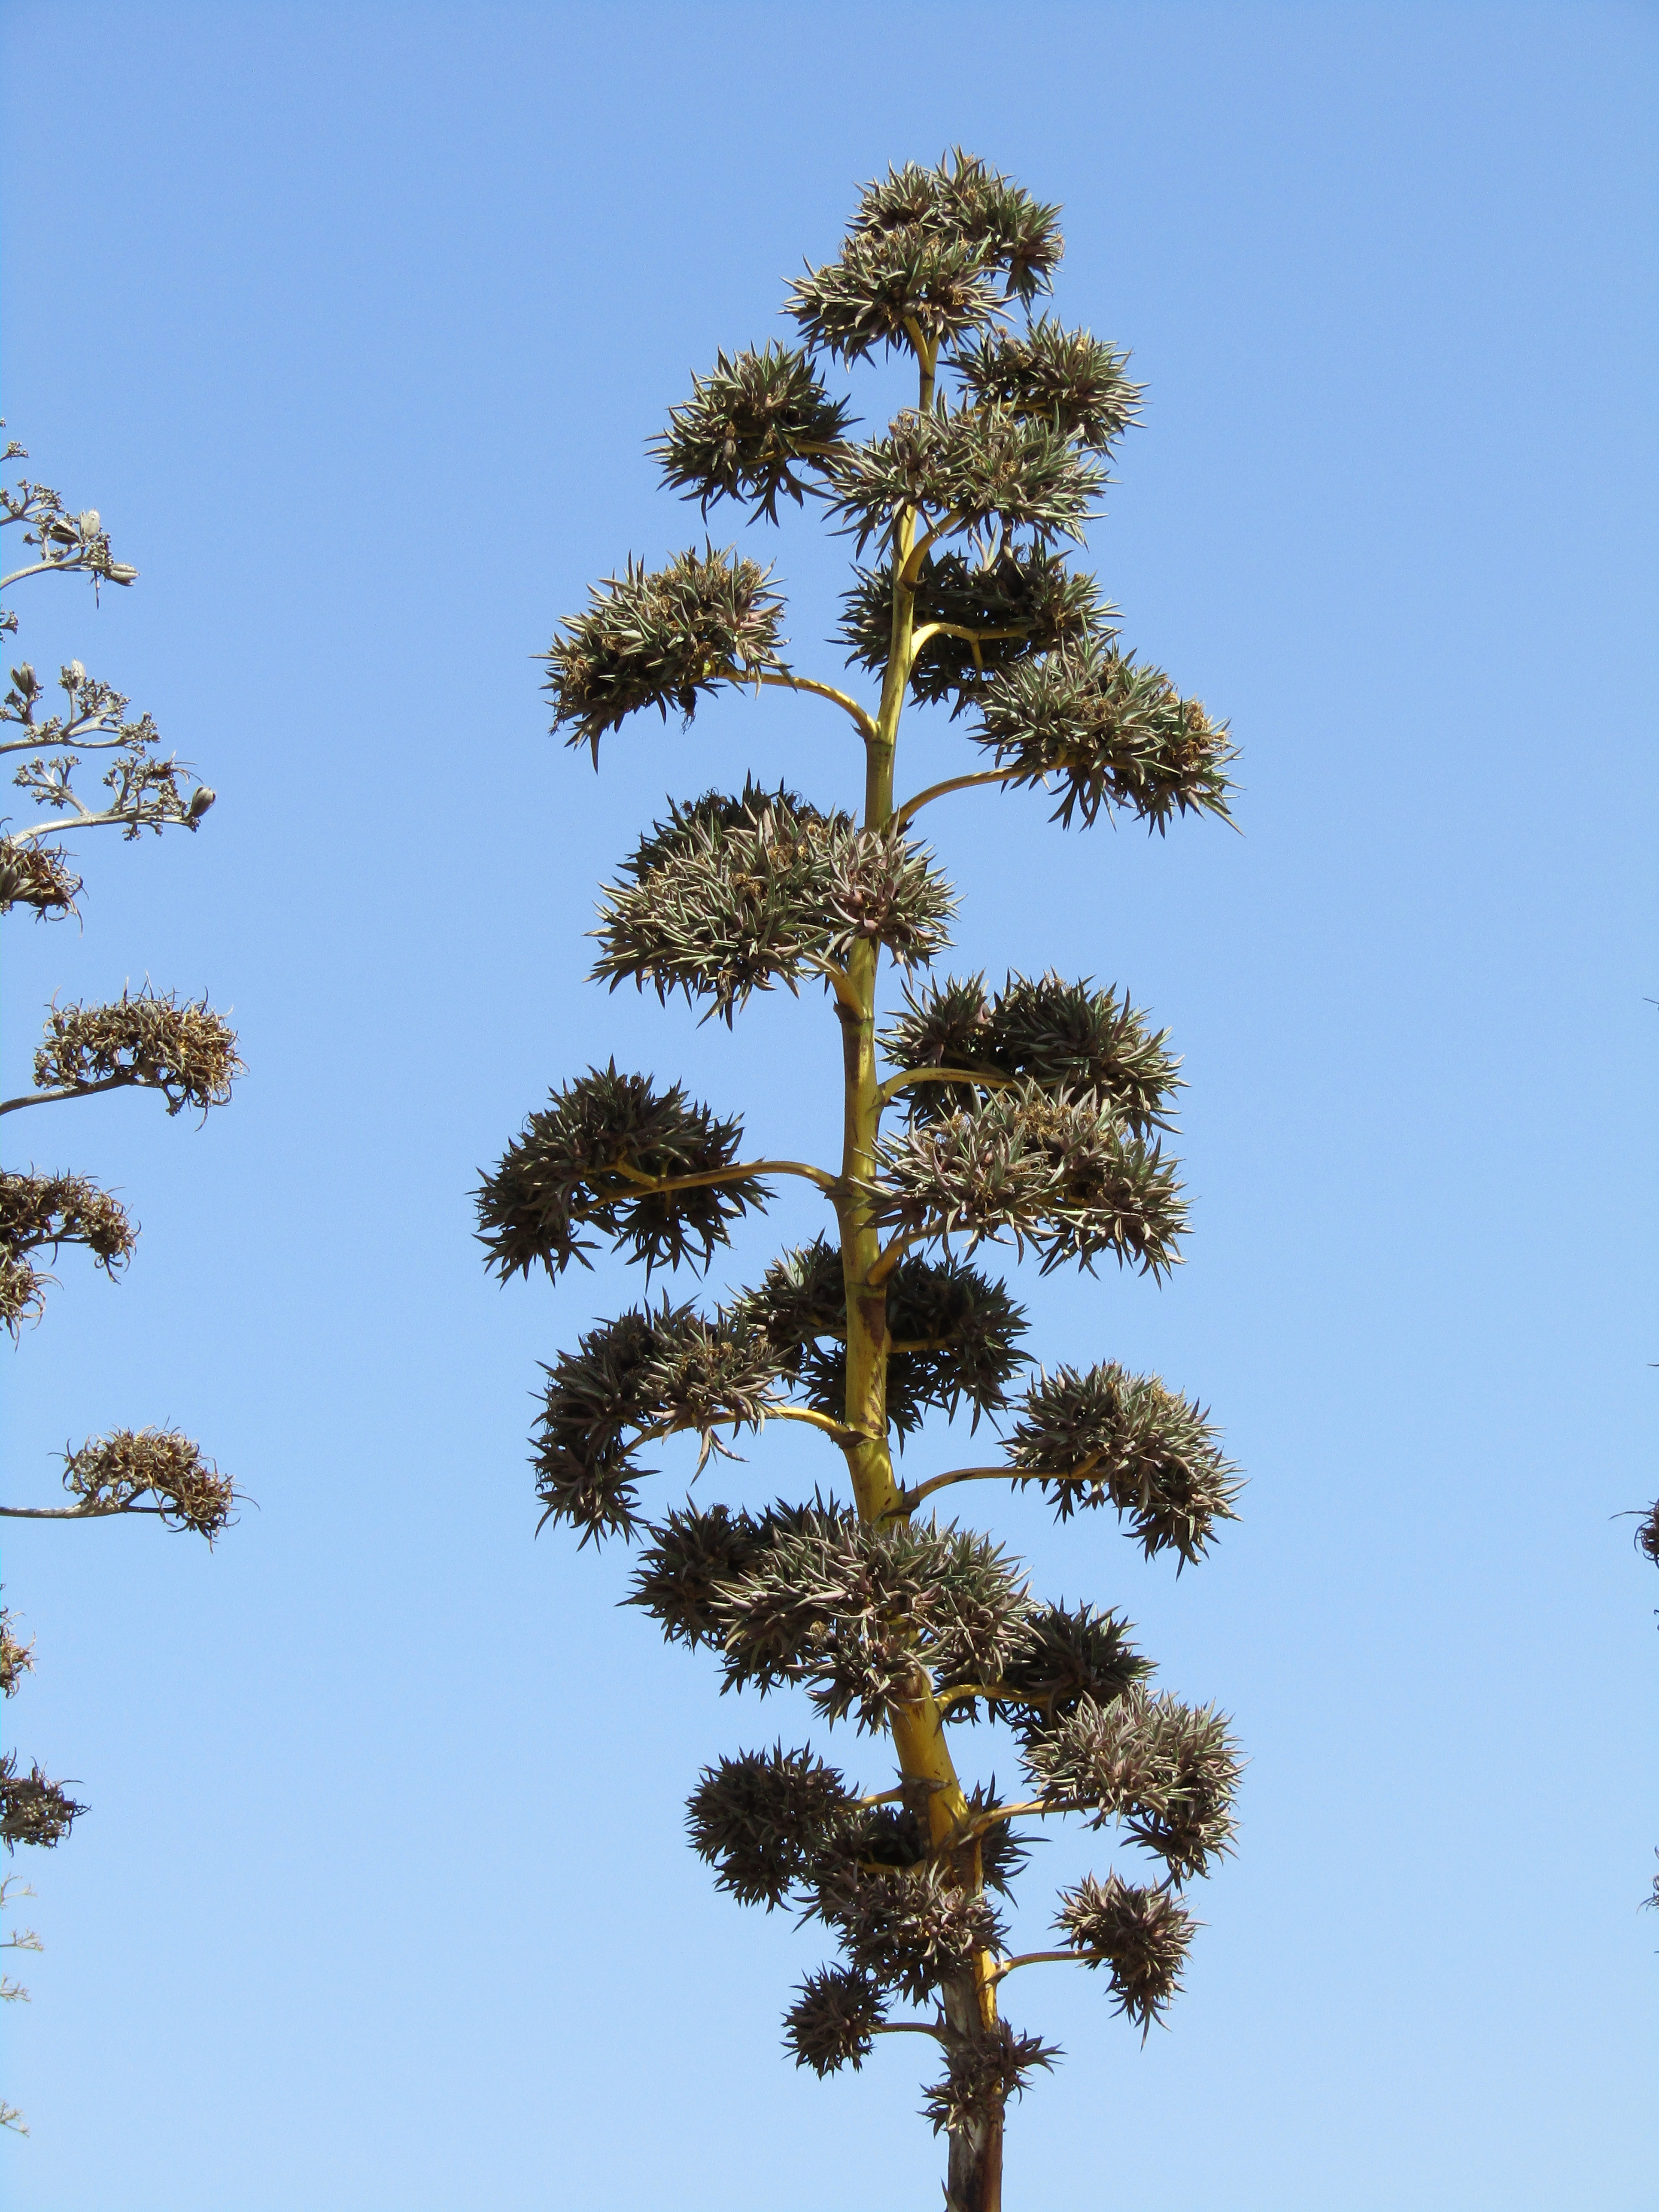
tree, branch, plant, leaf, flower, green, evergreen, botany, fir, flora, conifer, spain, spruce, three, agave, larch, ecosystem, flowering plant, date palm, plant stem, woody plant, land plant, arecales, palm family, borassus flabellifer